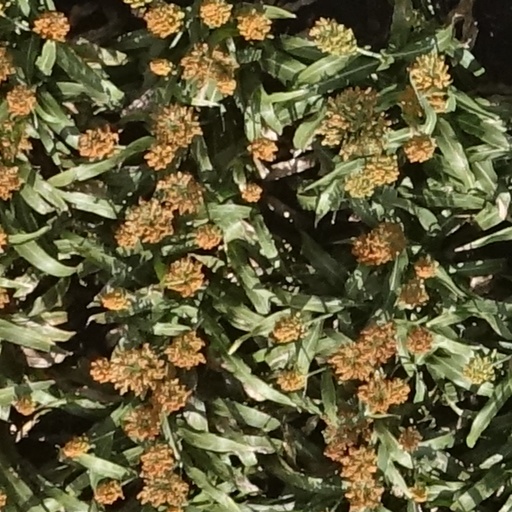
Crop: sorghum